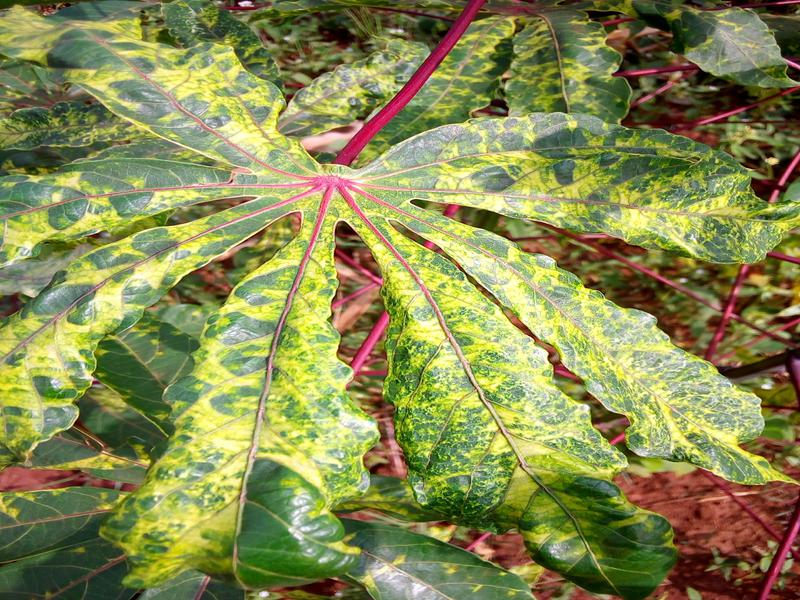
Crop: cassava
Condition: mosaic_disease